Thoreau (crater)

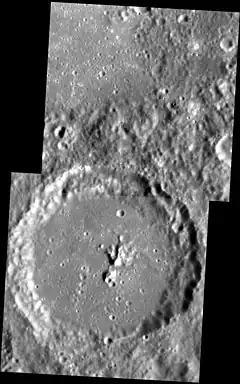
MESSENGER NAC mosaic

Thoreau is a crater on Mercury. Its name was adopted by the International Astronomical Union (IAU) in 1985, after American poet and philosopher Henry David Thoreau. The crater was first imaged by Mariner 10 in 1974.